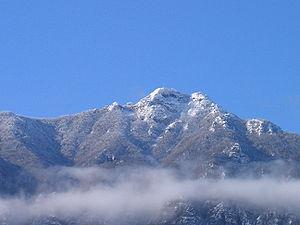
Le mont Priaforà est un sommet des Alpes italiennes s'élevant à 1 659 m d'altitude, dans la commune de Velo d'Astico dans la province de Vicence en Vénétie. La montagne tient son nom d'un trou dans la roche d'un diamètre supérieur à 3 mètres et visible à l'œil nu à plusieurs kilomètres. On y célèbre une fête le premier dimanche du mois d'août à l'alpage de Campedello, situé à 30 minutes du sommet.
Velo d'Astico est une commune italienne de la province de Vicence dans la région Vénétie en Italie. Elle comporte le Mont Priaforà s'élevant à 1 659 m d'altitude dans les Alpes italiennes.